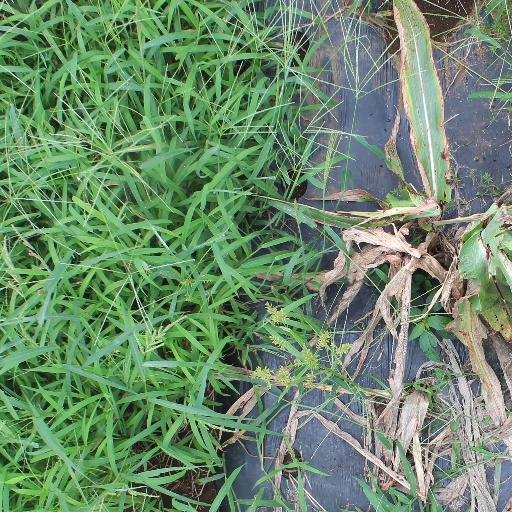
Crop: sorghum